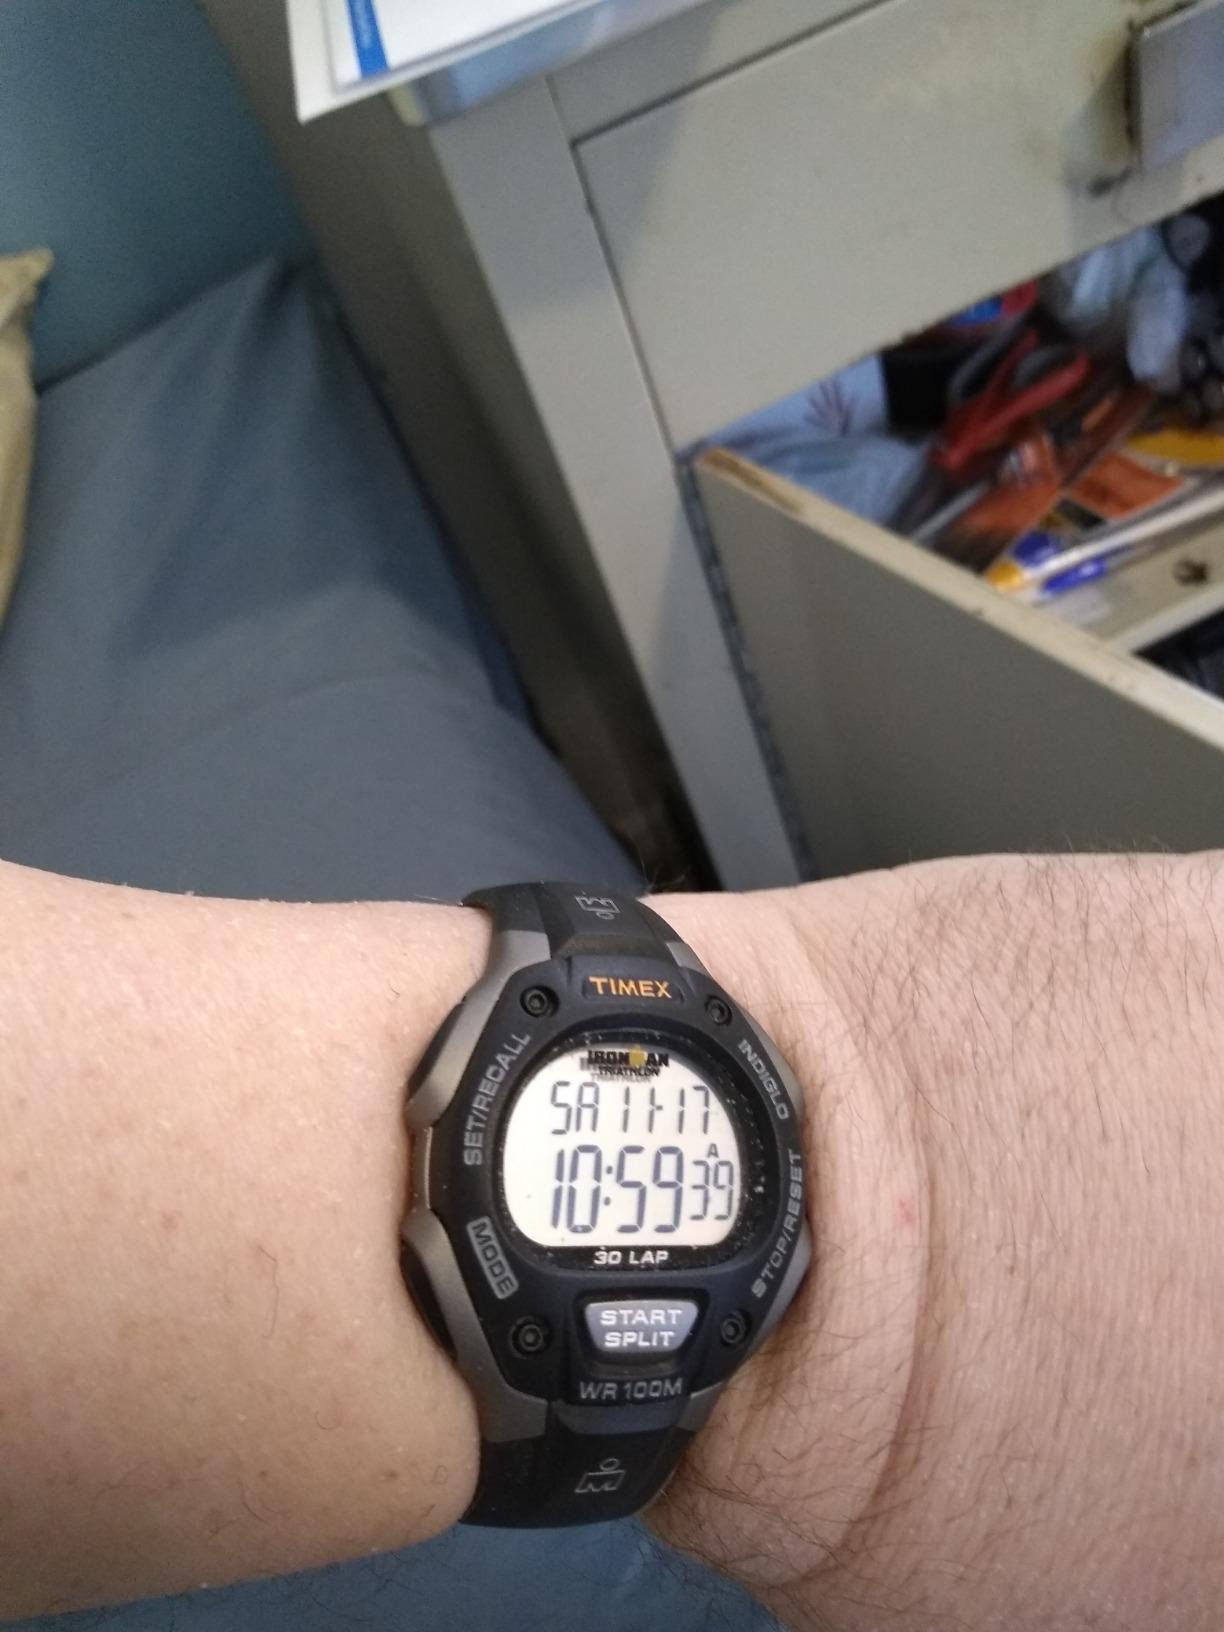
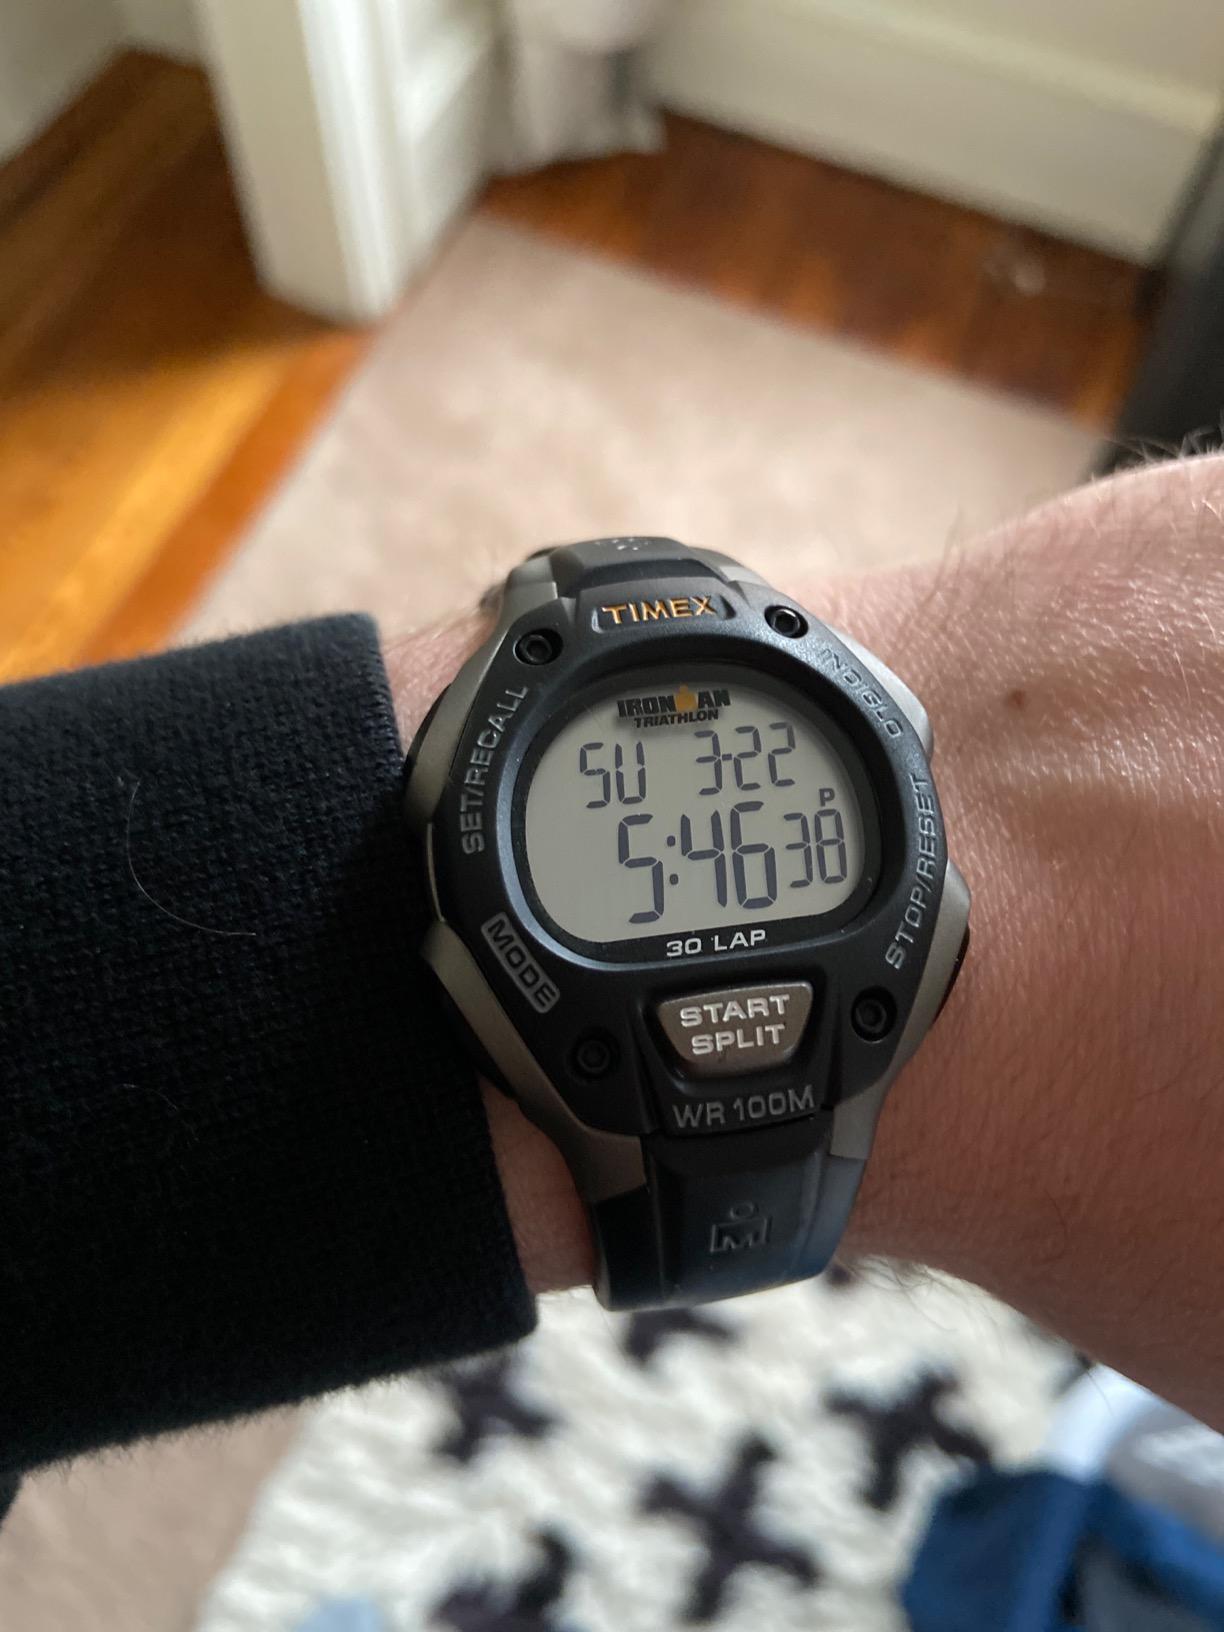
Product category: accessories_watch
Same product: yes